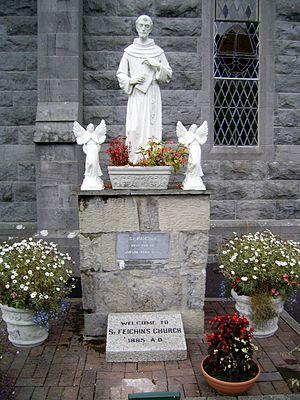
L'abbaye de Fore, près de Lough Lene, date des années 630. Elle se situe au nord du Collinstown, à 20 km environ de la ville de Mullingar. Elle fut habitée par saint Fechin et par des moines bénédictins d'Évreux en Normandie.